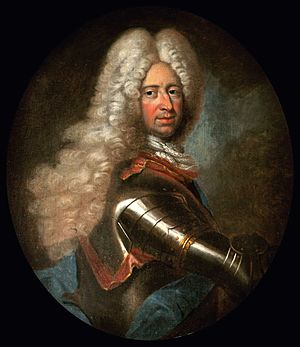
Conrad Reventlow
Conrad Reventlow af Nicolai Wichmann, Frederiksborgmuseet
Conrad lensgreve Reventlow var dansk storkansler, søn af tysk kansler Ditlev Reventlow og bror til Henning Reventlow og Ditlev Reventlow.